Dorothy Carolin Bacon

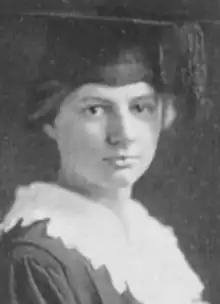
Dorothy Carolin Bacon, from the 1922 yearbook of Radcliffe College

Dorothy Carolin Bacon (February 25, 1902 – November 8, 1998) was an American economist and college professor. She was an economics professor at Smith College for over thirty years, beginning in 1927, and worked for various federal agencies during her career. She was a Fulbright Scholar in 1956 and 1957, studying credit institutions in the Philippines.